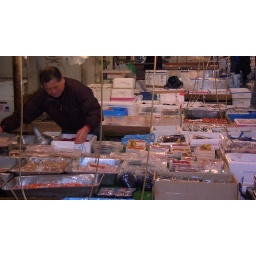
the fish market in tokyo